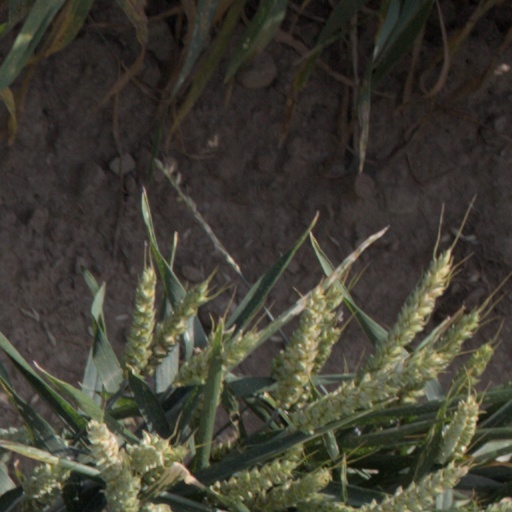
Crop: wheat